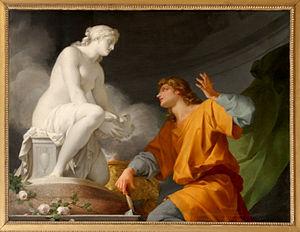
Dans la mythologie grecque, l'histoire de Pygmalion et Galatée renvoie à une légende racontant l'histoire du sculpteur Pygmalion qui tombe amoureux de sa création, Galatée, une statue rendue vivante grâce à Aphrodite, la déesse de l'amour, qui comprend le vœu de Pygmalion. Le nom des personnages provient du grec ancien : Πυγμαλίων καὶ Γαλατεία. La légende est principalement racontée par Ovide dans ses Métamorphoses.
Le pygmalionisme ou agalmatophilie est une paraphilie relatant une attirance sexuelle envers les statues, poupées, mannequins ou autres objets similaires figuratifs. L'attirance peut inclure le désir d'un contact sexuel avec les objets, un fantasme d'avoir des rencontres sexuelles. L'agalmatophilie peut aussi se référer au pygmalionisme décrivant un sentiment d'amour pour un objet de sa propre création.